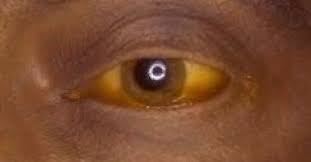
Lii de, ab bët la. Bët bi de am na per bu weex, bu balã, bu rond nekk ci diggu bët bi, ak lu ñuul ak lu ruus.